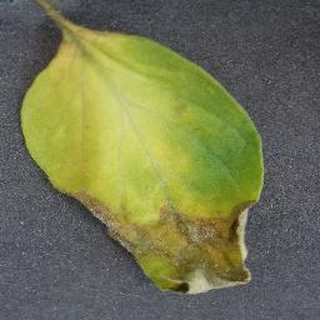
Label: tomato_late_blight